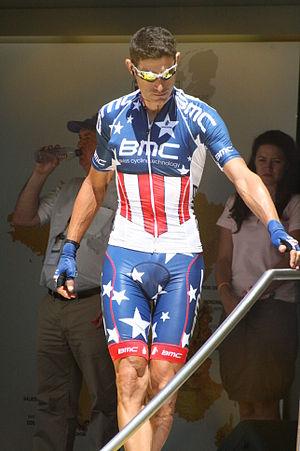
Départ de la 4e étape du Tour de France 2010 - George Hincapie